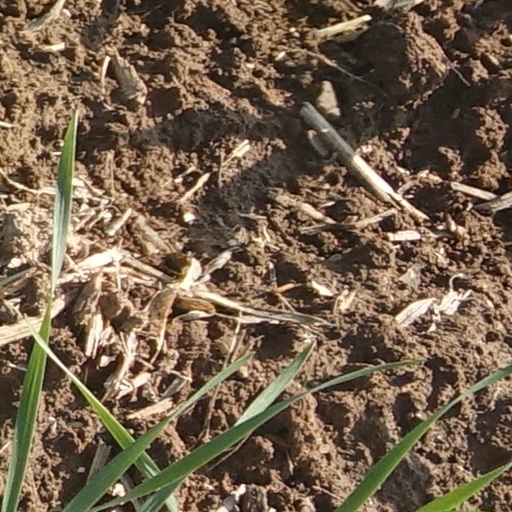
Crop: wheat